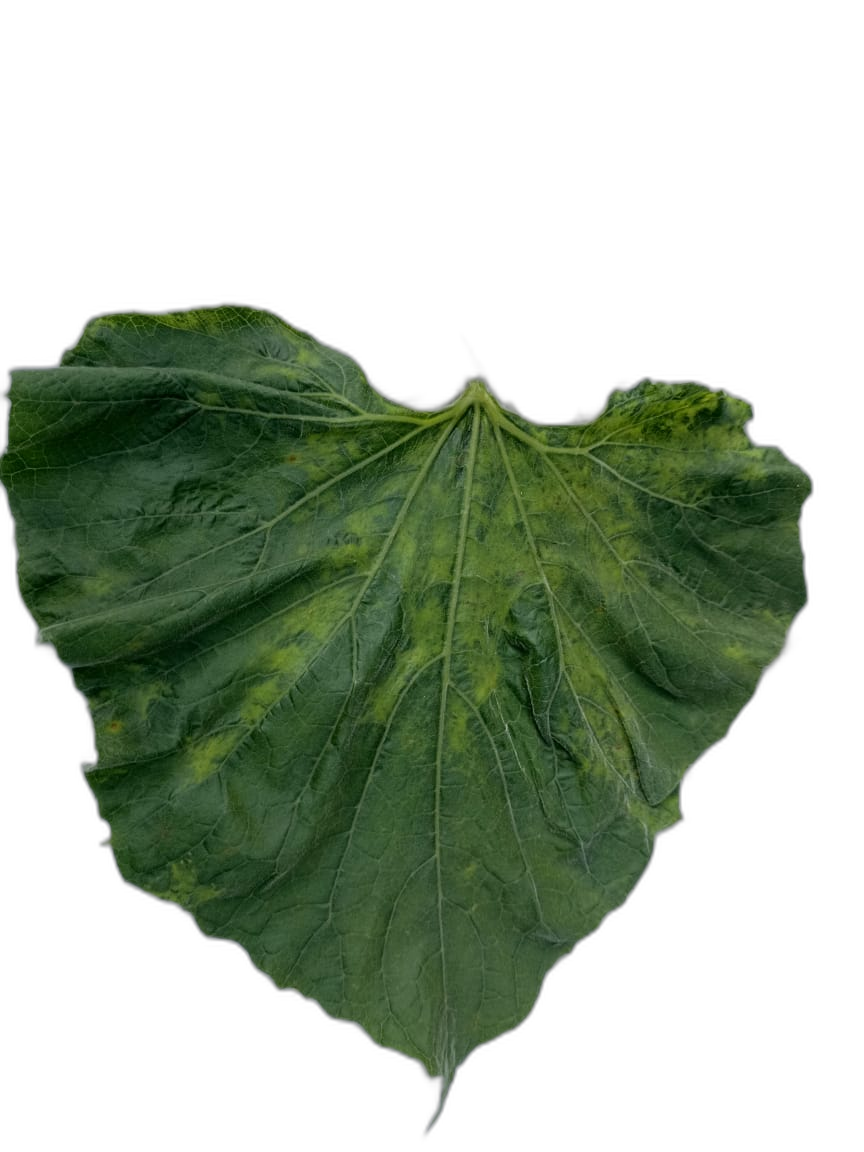
Crop: Bottle Gourd
Label: Mosaic_Virus